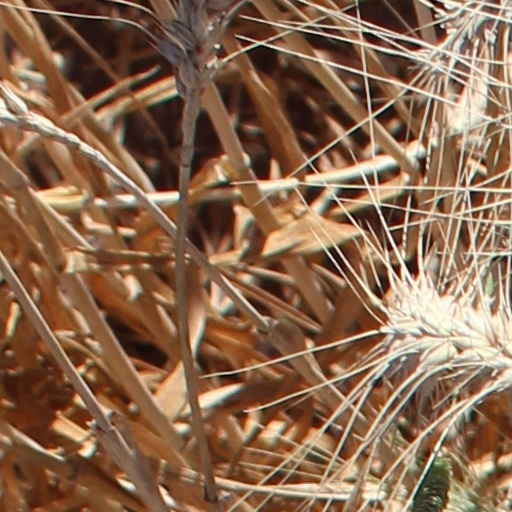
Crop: wheat